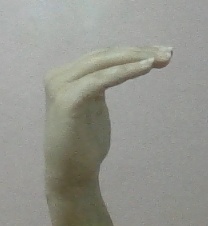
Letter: haa